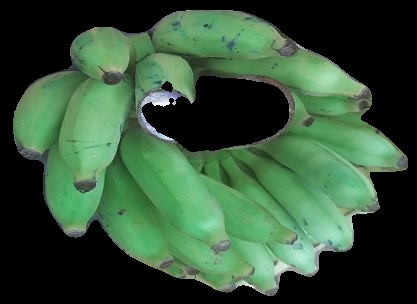
Variety: elakki-bale
Grade: grade2